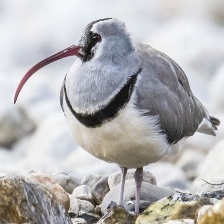
Species: IBISBILL
Scientific name: IBIDORHYNCHA STRUTHERSII